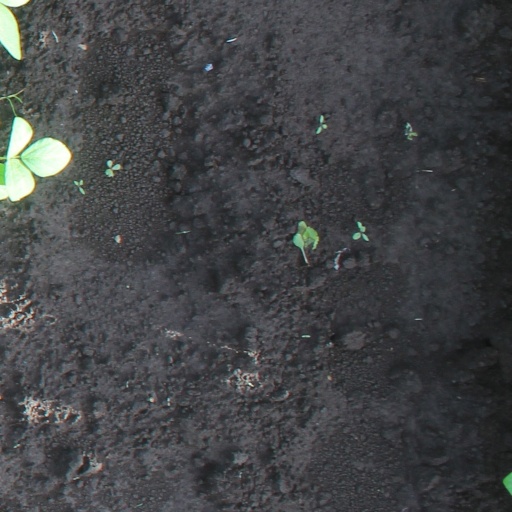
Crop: soybean